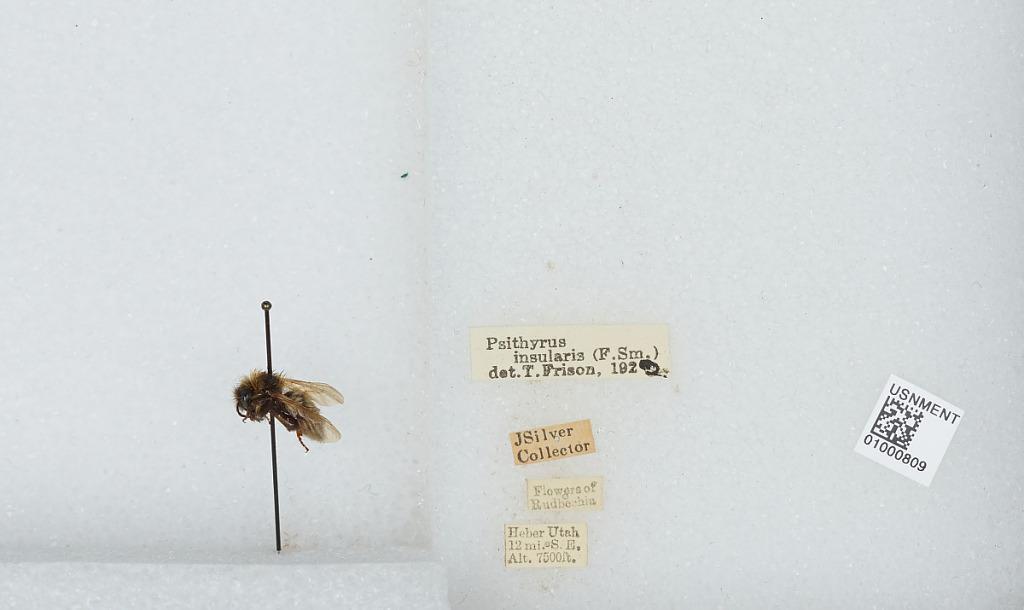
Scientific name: Bombus (Psithyrus) insularis (Smith)
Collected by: J. Silver
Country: United States
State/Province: Utah
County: Wasatch
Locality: Heber, 12 miles southeast
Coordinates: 40.3486, -111.27
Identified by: Frison, T.